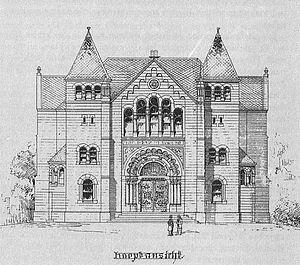
La synagogue de Baden-Baden a été construite en 1899 pour la communauté juive de Baden-Baden ainsi que pour les nombreux curistes juifs. Comme la majorité des synagogues en Allemagne, elle sera détruite par les nazis en 1938.